Scout method

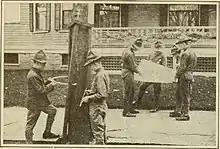
Scouts doing a good deed

The good deed is a key component of the law and promise. WOSM suggests it is the main duty God asks for and fulfilling our duty to others makes us happy, which fulfills the duty to ourselves. The point is not so much the deed itself, which could be minor but to inculcate the Scout to always pay attention and recognise if he could help someone.